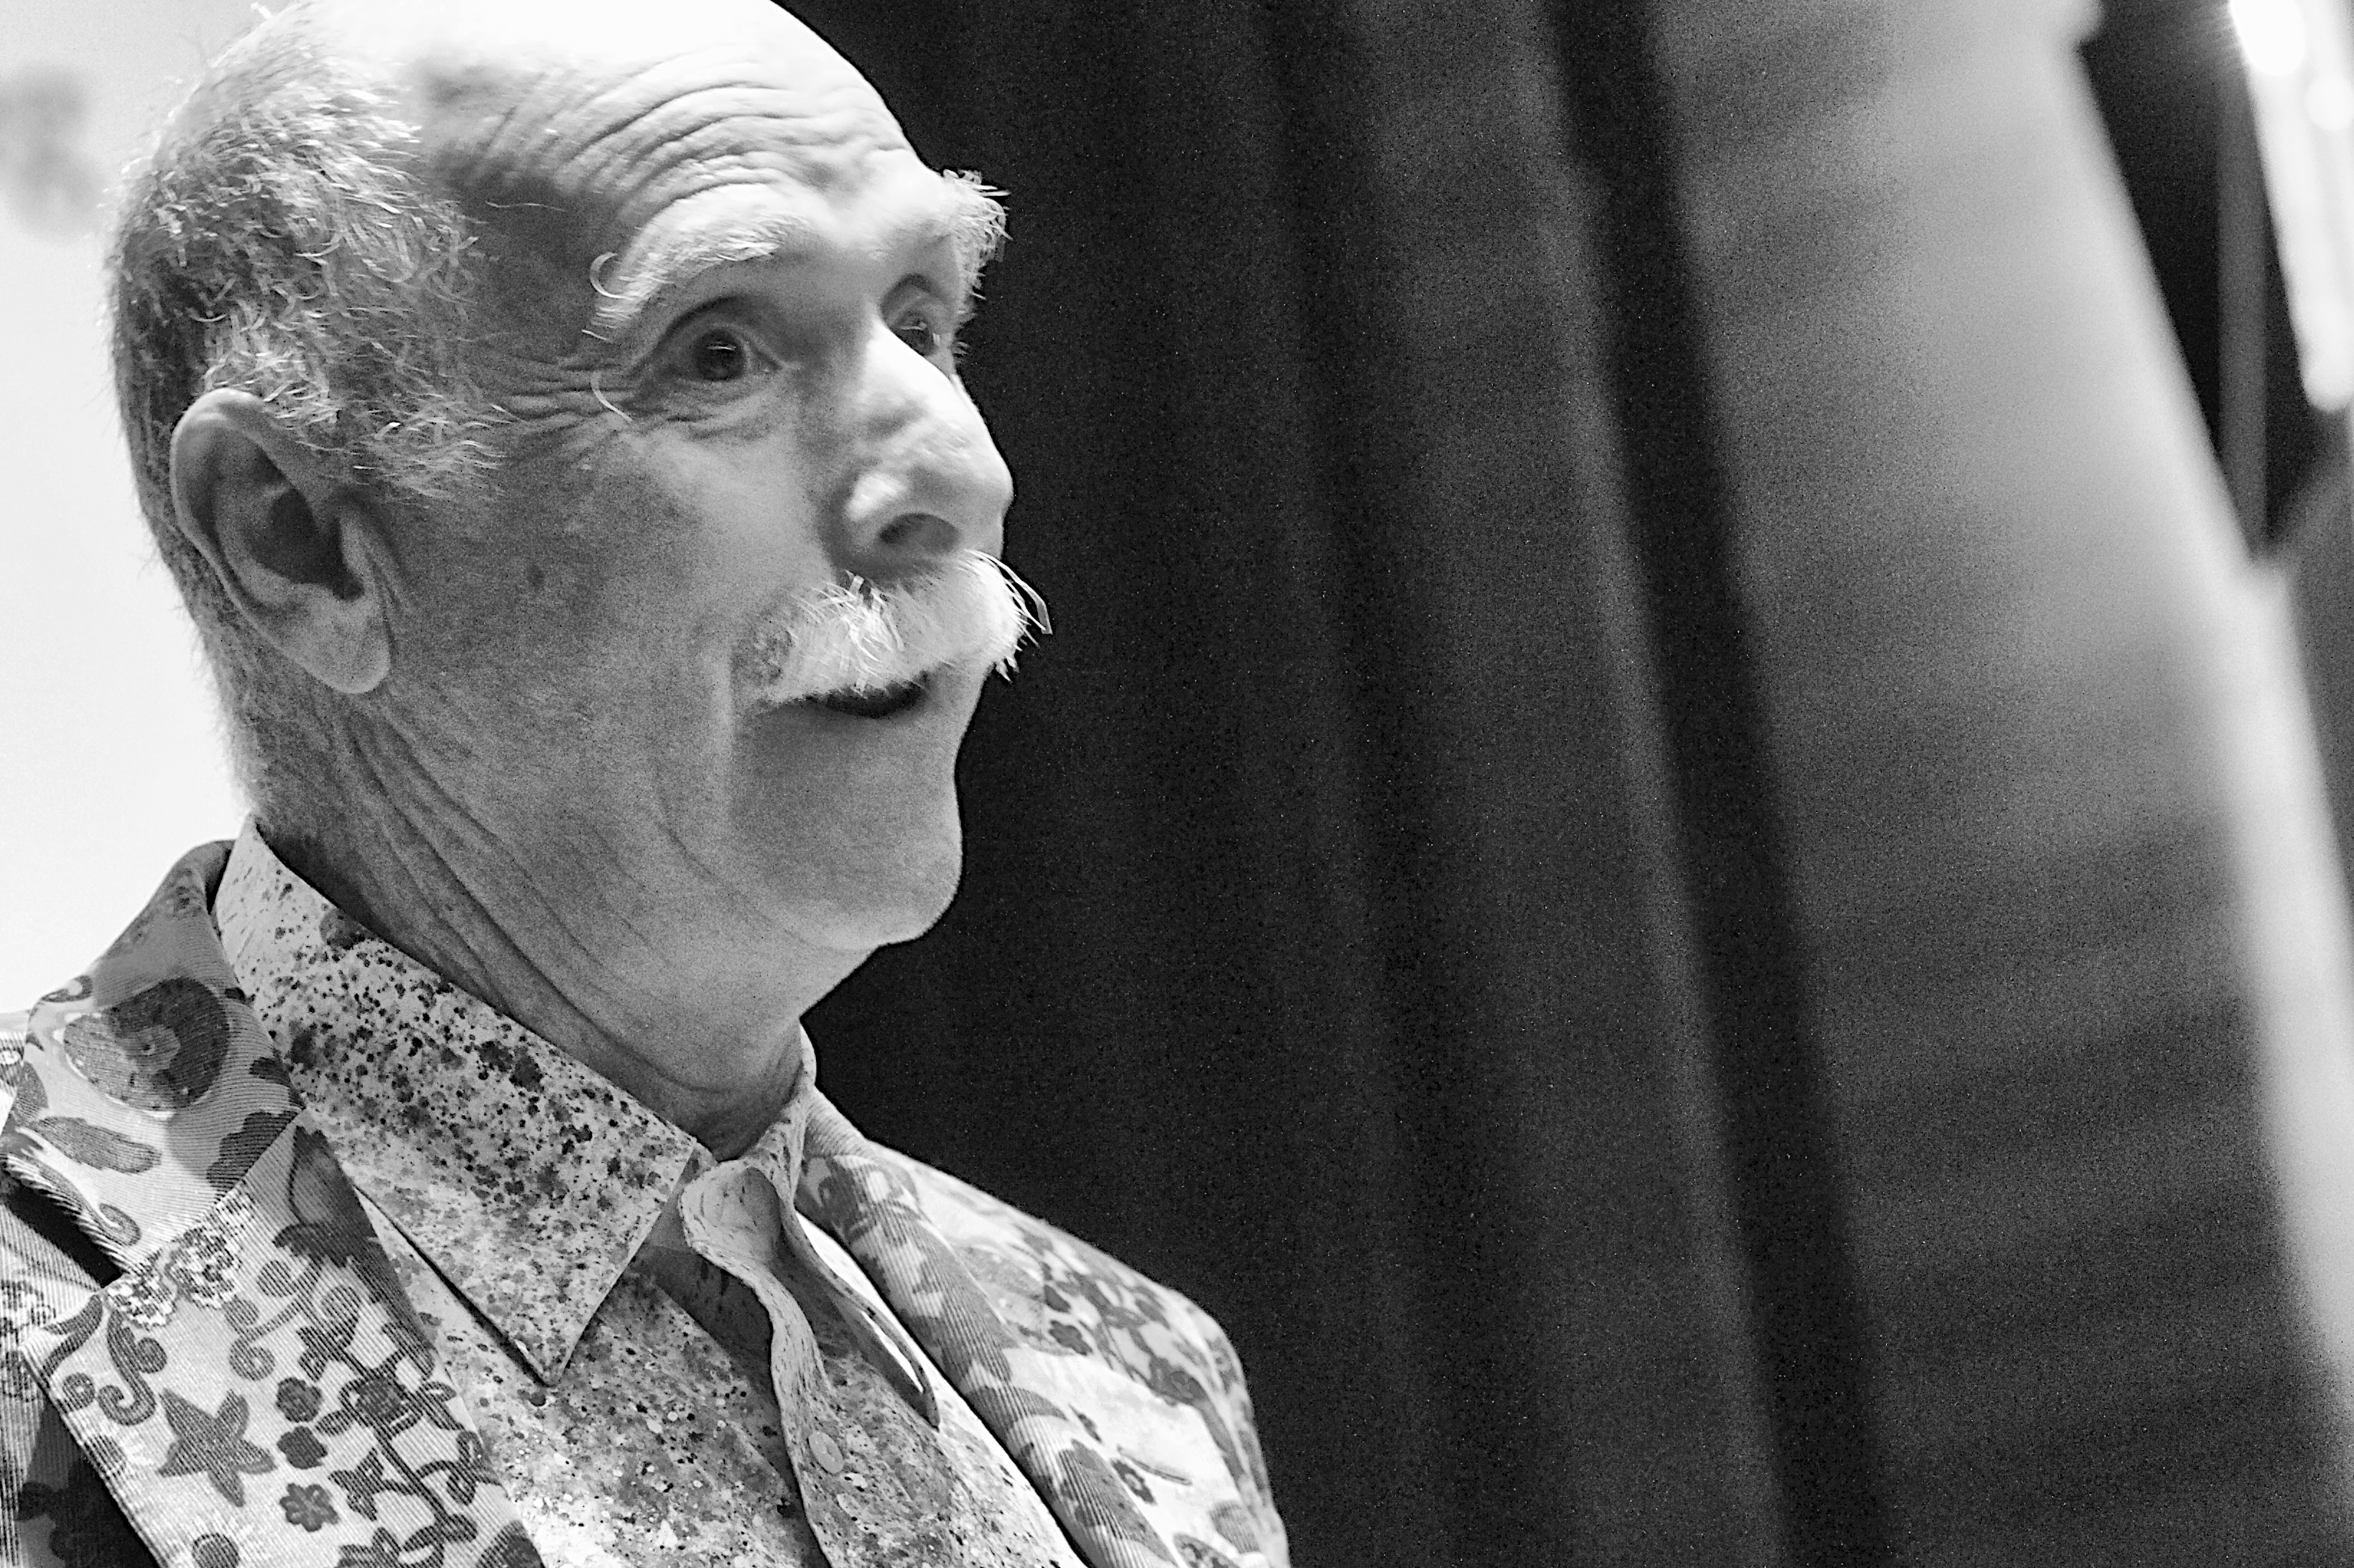
man, person, black and white, white, photography, male, portrait, black, monochrome, photograph, dml2015, monochrome photography